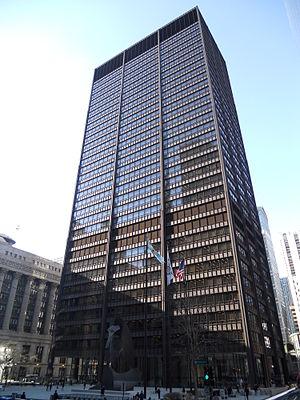
L'acier Corten est un acier auto-patiné à corrosion superficielle provoquée, aussi appelé acier intempérique au Québec. Il est utilisé pour son aspect et sa résistance aux conditions atmosphériques, dans l'architecture, le paysagisme, la construction et l'art, principalement en sculpture d'extérieur. L'oxydation de l'acier Corten se réalise naturellement en six mois puis se stabilise dans le temps, mais certains professionnels utilisent de l'accélérateur de rouille pour parvenir à rouiller la surface en moins d'une heure.
Le Richard J. Daley Center également connu comme Daley Plaza est un gratte-ciel situé à Chicago, dans l'État de l'Illinois aux États-Unis. L'immeuble a été nommé d'après Richard J. Daley, qui fut maire de Chicago de 1955 à 1976 et est le premier centre civique de la Ville de Chicago. À proximité se trouve l'hôtel de ville de Chicago et le James R. Thompson Center, qui abrite certains bureaux du gouvernement de l'État de l'Illinois. Plusieurs sculptures monumentale en acier se trouvent près du bâtiment, dont le Chicago Picasso de Pablo Picasso et le Flamingo d'Alexander Calder.
Cet article concerne une liste des plus hautes constructions de Chicago, dans l'État de l'Illinois aux États-Unis. Située au cœur de la région du Midwest, dans le centre-nord des États-Unis, Chicago est la seconde ville du continent américain après New York pour le nombre de ses gratte-ciel. Par ailleurs, elle possède plusieurs des plus hauts gratte-ciel du continent.